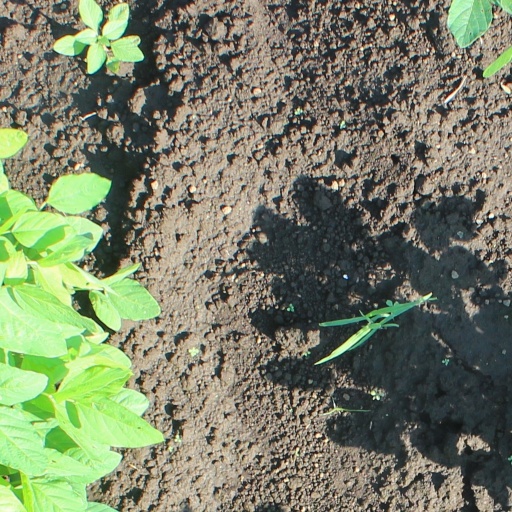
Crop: soybean